Oneta, Lombardy

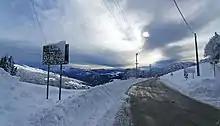
A view of Passo di Zambla

Oneta (Bergamasque: ) is a "comune" (municipality) in the Province of Bergamo in the Italian region of Lombardy, located about northeast of Milan and about northeast of Bergamo. As of 31 December 2004, it had a population of 731 and an area of .